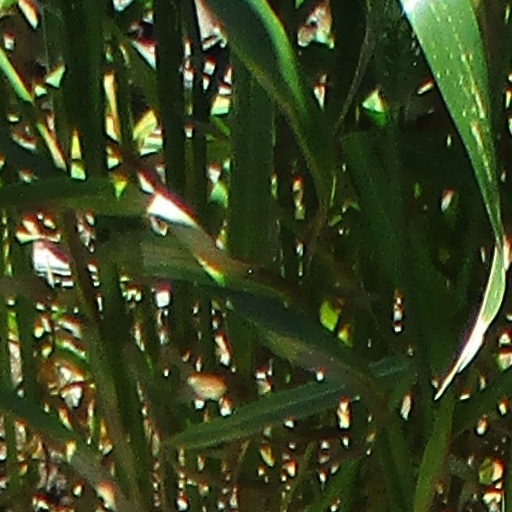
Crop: wheat